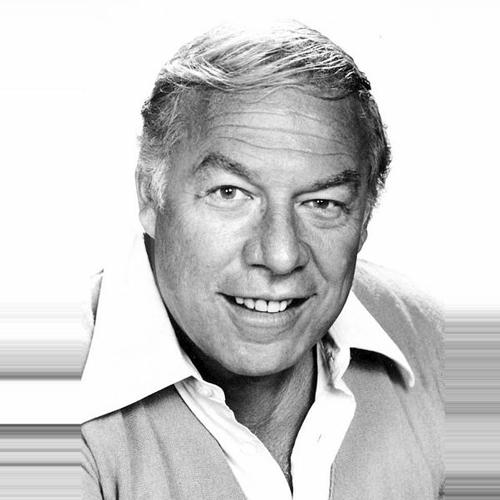
Age: 49